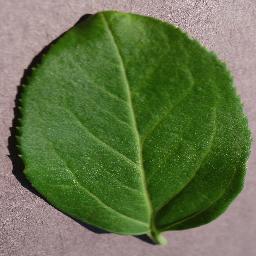
Label: Cherry___healthy